Dar el Bacha

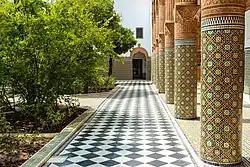
Courtyard of the palace

Dar el Bacha is a palace situated in the old medina of Marrakesh, Morocco. It currently houses the Museum of Confluences.